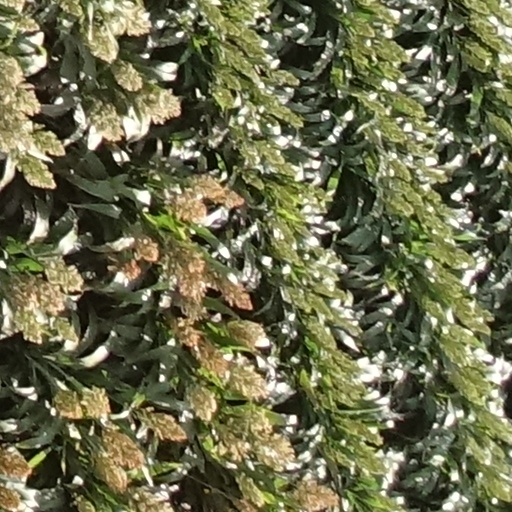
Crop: sorghum